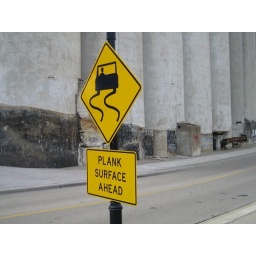
Bright yellow signs near the Mississippi river in downtown Minneapolis.